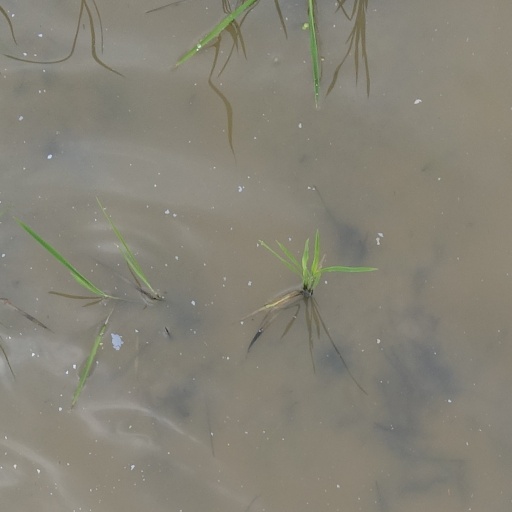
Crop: rice